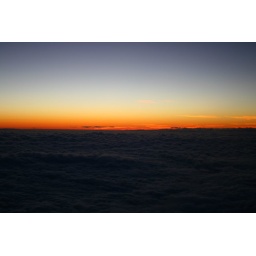
golden orange skies from above